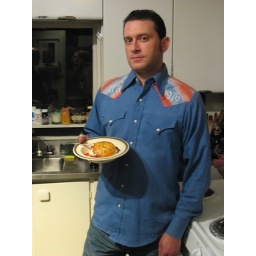
...looking very patriotic in his 1776 - 1976 shirt with a bowl of strawberry shortcake!